Alexander Pushkin (ballet dancer)

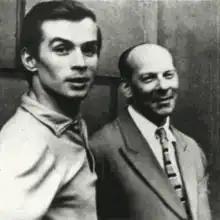
Pushkin (right) with Rudolf Nureyev (left)

Alexander Ivanovich Pushkin (7 September 190720 March 1970) was a Russian ballet dancer and ballet master. His students include Askold Makarov, Nikita Dolgushin, Oleg Vinogradov, Margarita Trayanova, Mikhail Baryshnikov, Sergei Berezhnoy, and Rudolf Nureyev.